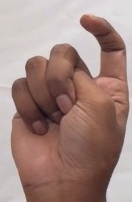
ASL sign: X